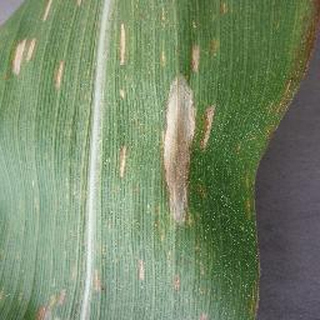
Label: corn_northern_leaf_blight